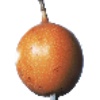
Label: Granadilla 1